Swedish Army Museum

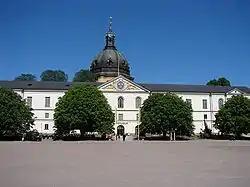
Swedish Army Museum

The Swedish Army Museum is a museum of military history located in the district of Östermalm in Stockholm. It reopened in 2002 after a long period of closure, and was awarded the title of the best museum of Stockholm in 2005. Its displays illustrate the military history of Sweden, including its modern policy of neutrality, and of the Swedish Army.